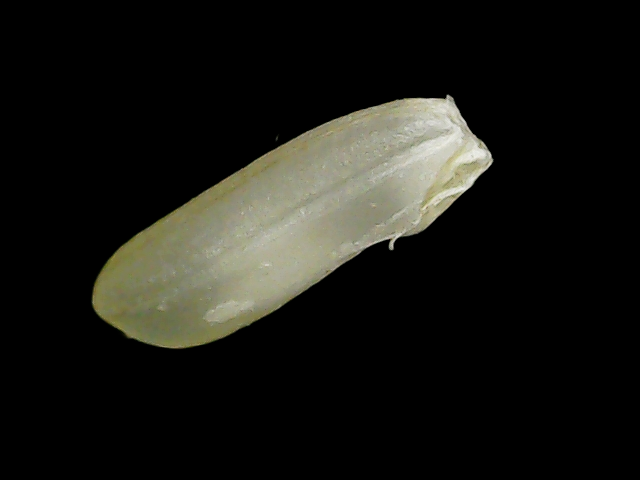
Rice variety: Binadhan21